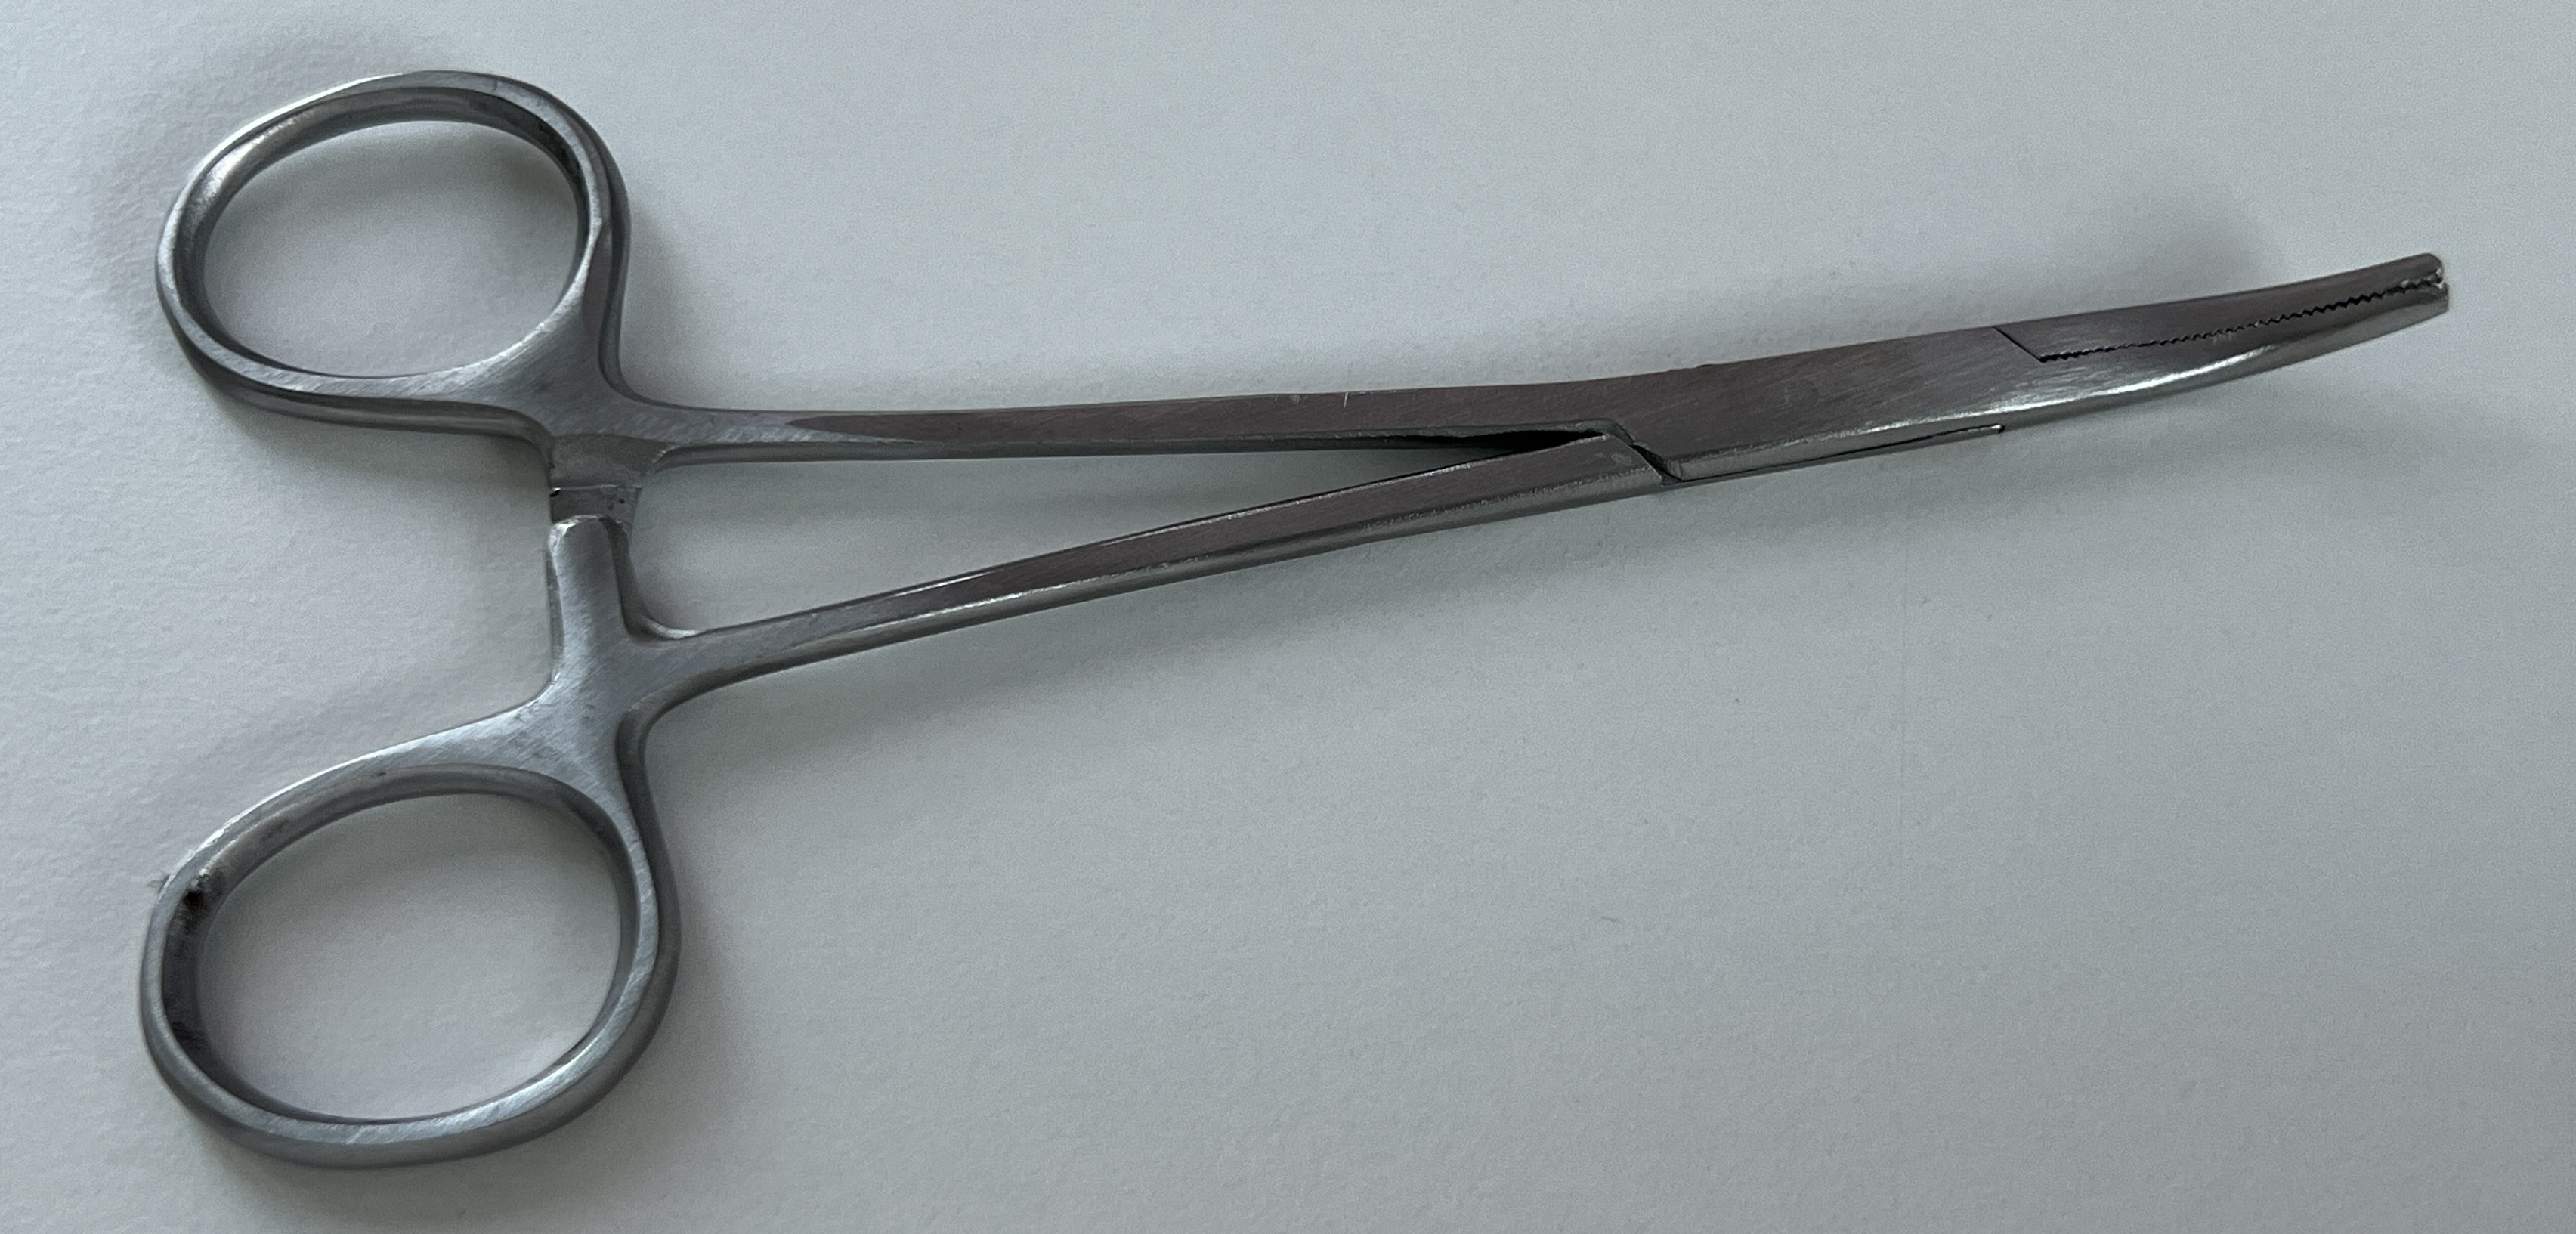
Hinged instrument state: closed